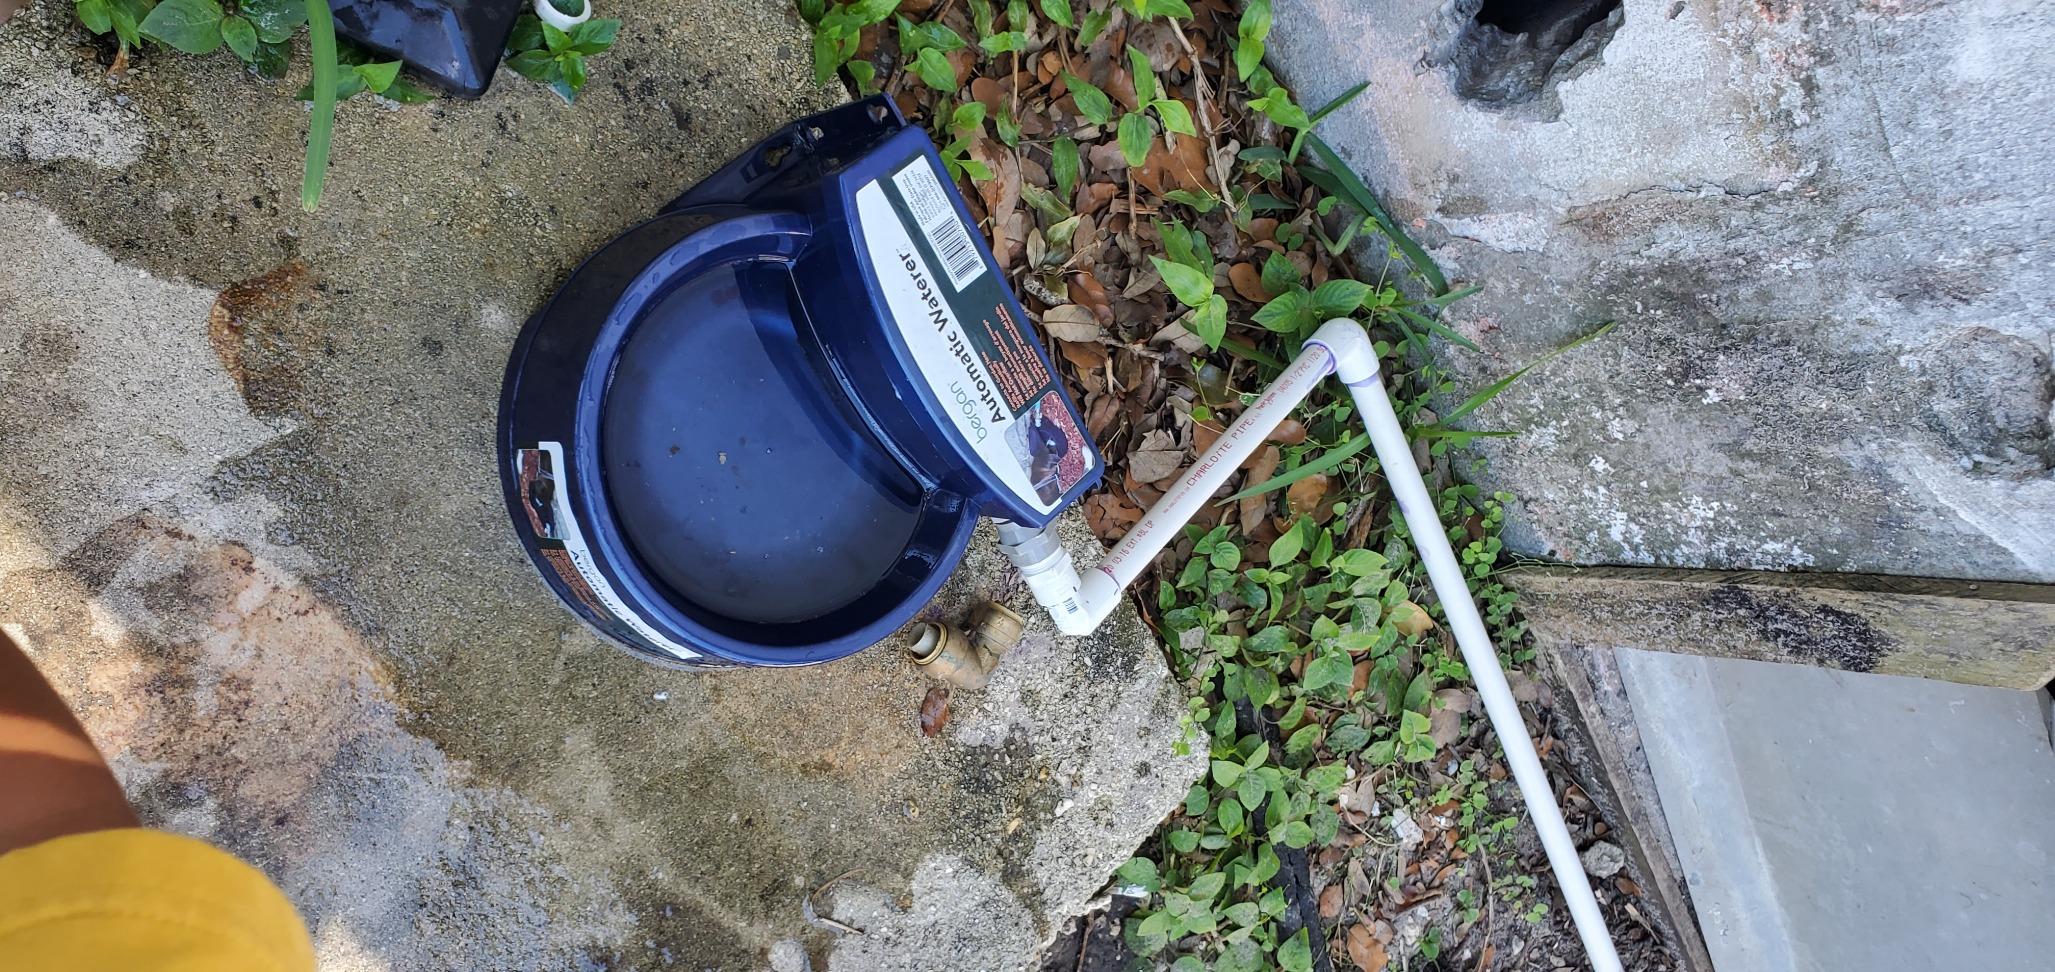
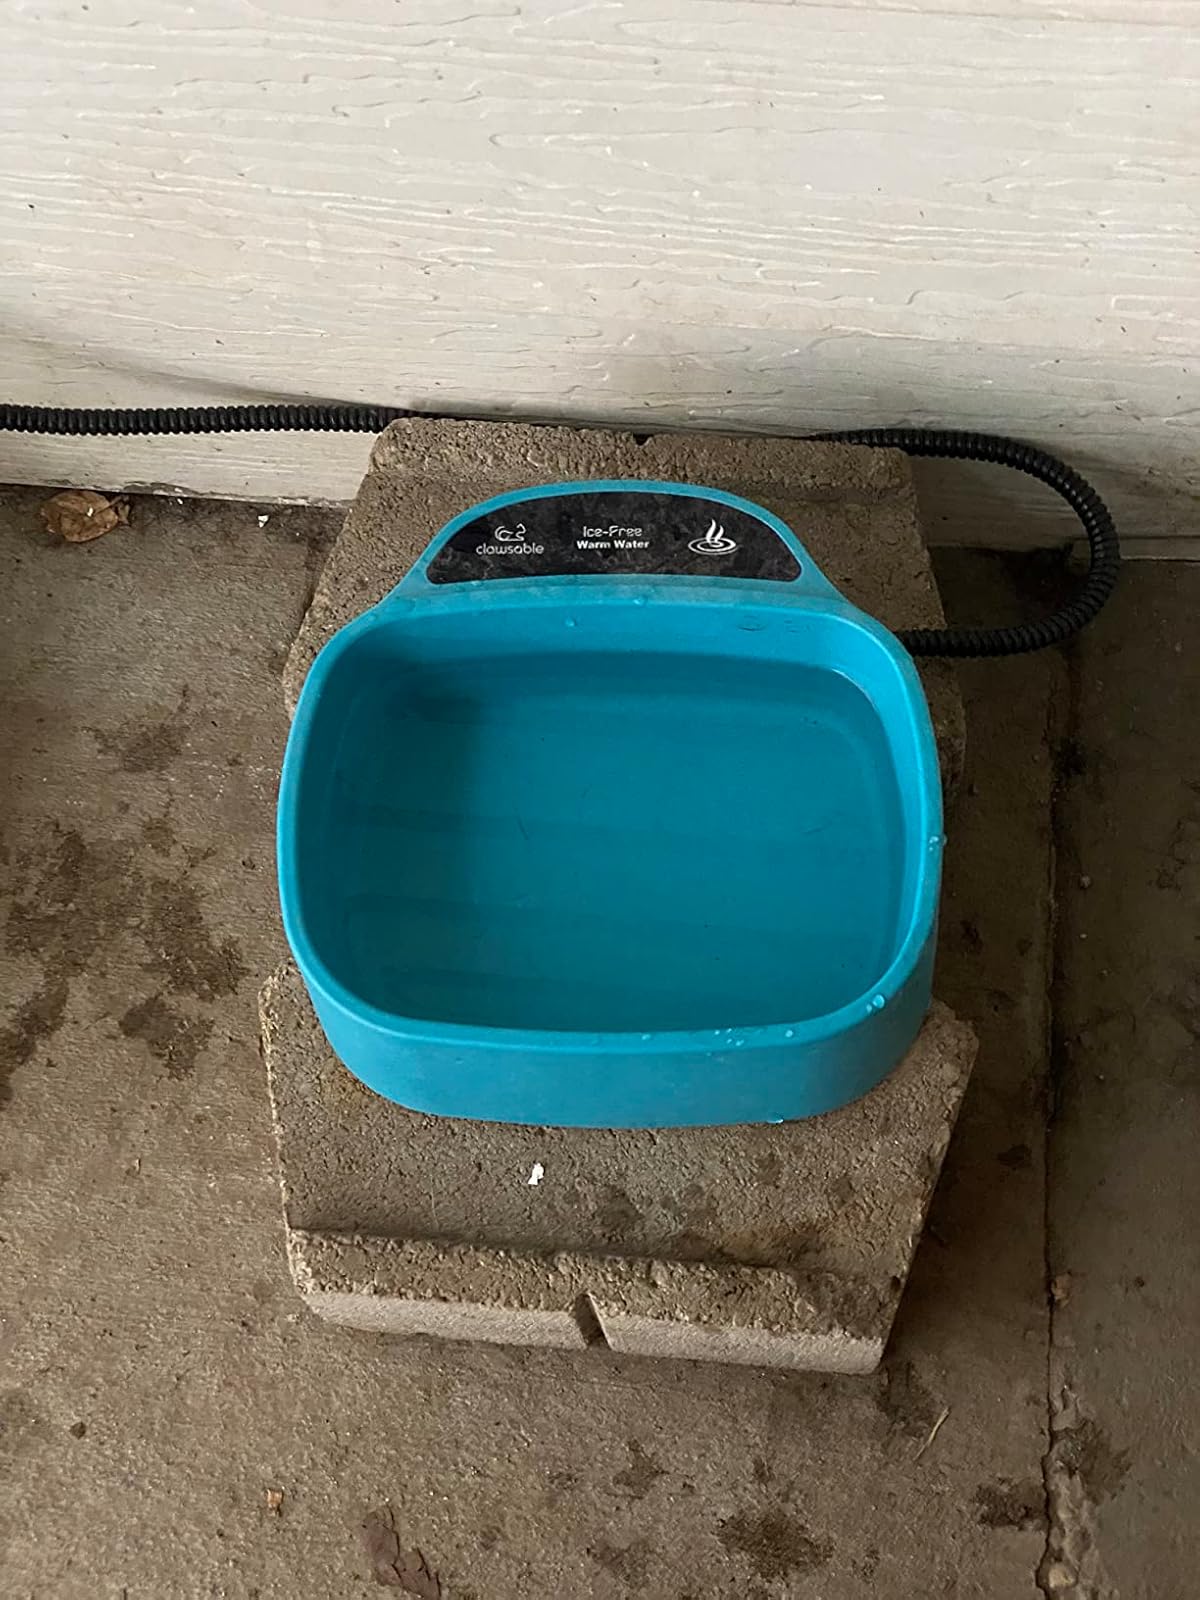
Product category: items_bowl
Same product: no